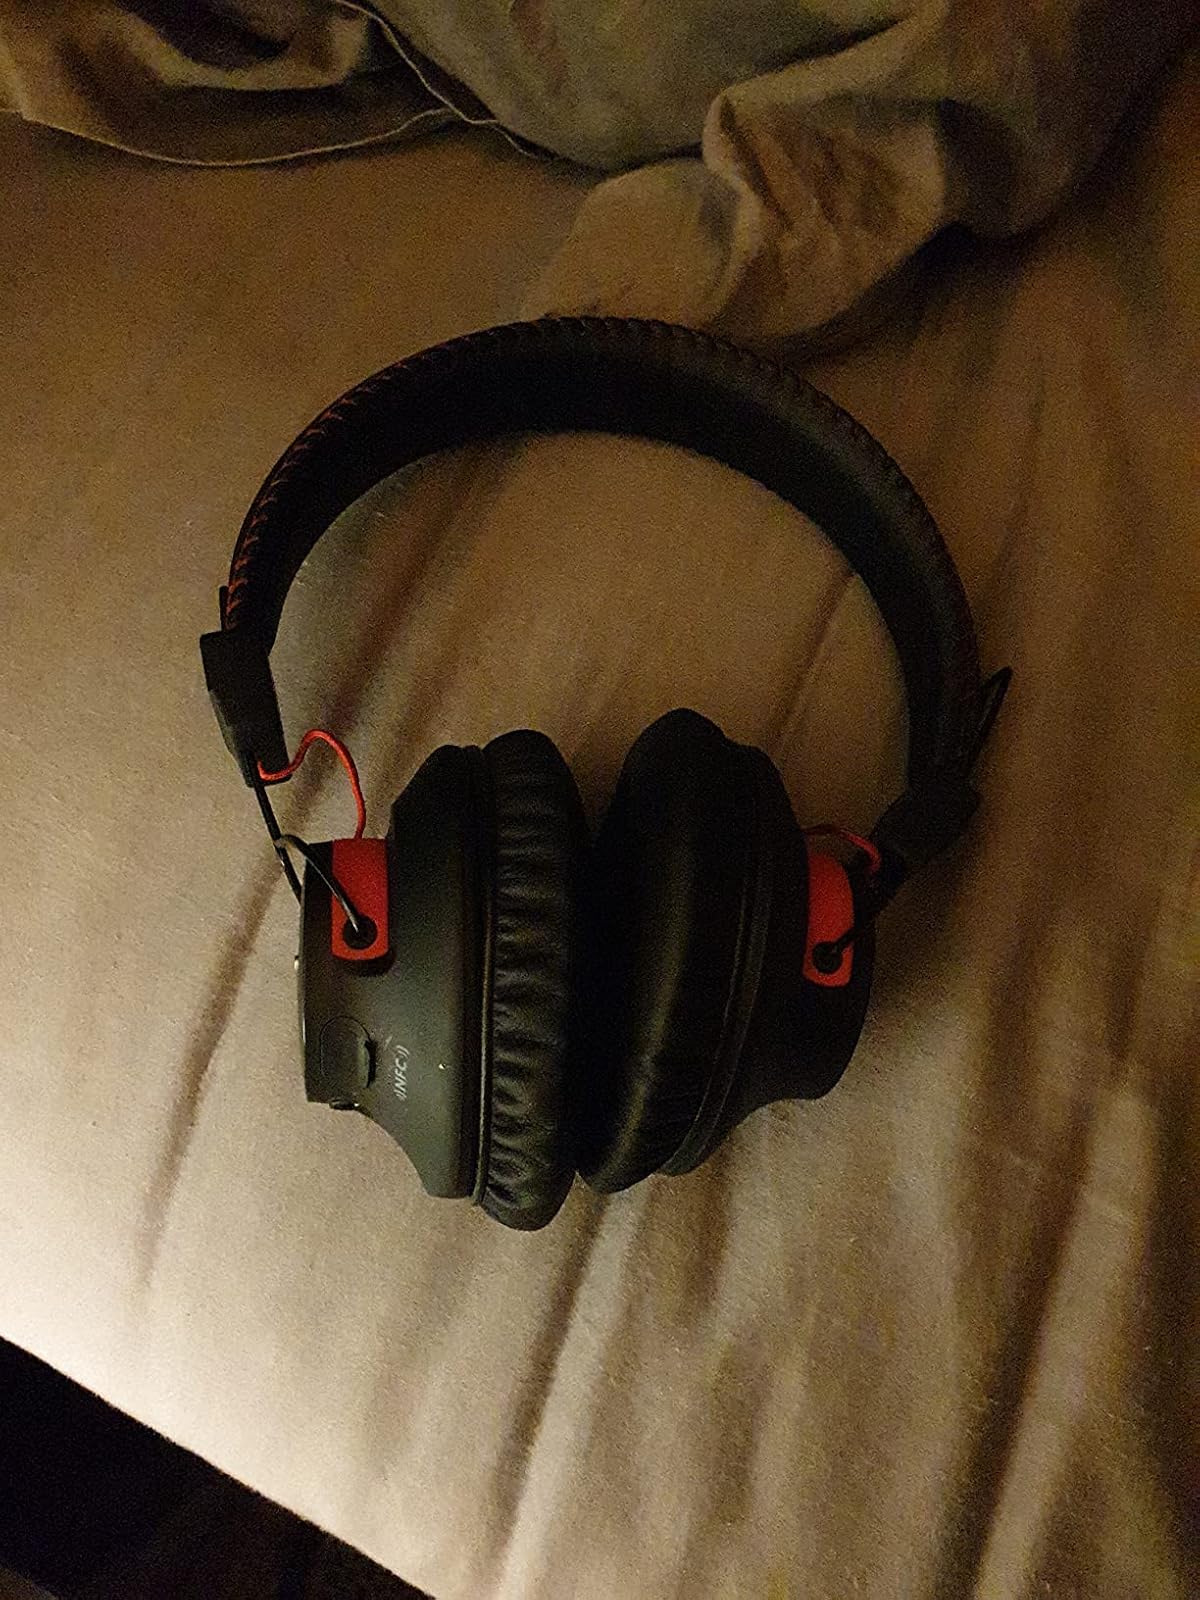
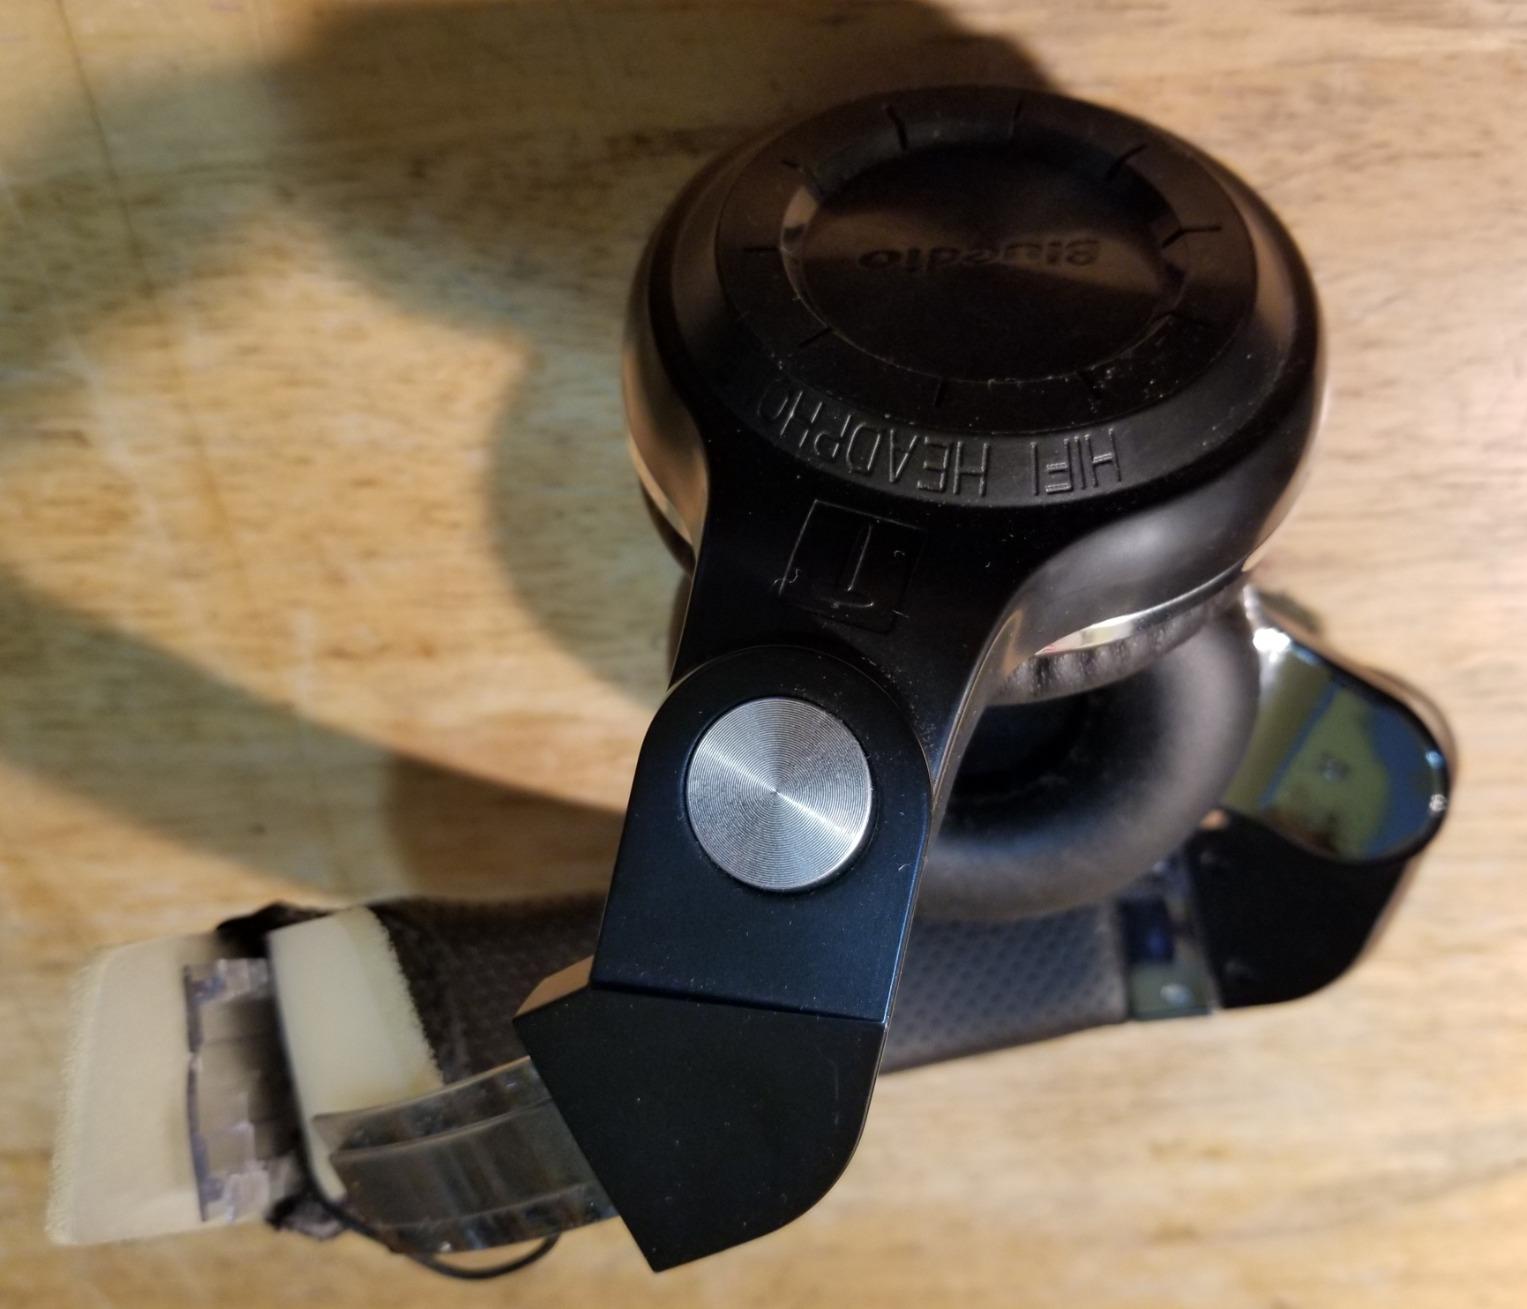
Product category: headphones
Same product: no